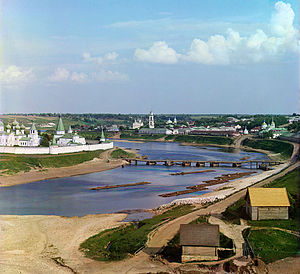
Europa / Geografi / Landformer
Billede af Volga som løber igennem Staritsa, Tver oblast i Rusland. Billedet blev taget af Sergej Mikhajlovitj Prokudin-Gorskij i 1912.
Europa er en verdensdel som strækker sig fra Nordsøen og Atlanterhavet i vest til Uralbjergene i øst; og fra Middelhavet i syd til Nordpolen. Det udgør den vestlige tredjedel af kontinentet Eurasien. Siden 1700-tallet er grænsen mellem Europa og Asien almindeligvis blevet anset for at gå langs Ural; først bjergkæden og derefter floden; Det Kaspiske Hav, Manytj-lavningen nord for Kaukasus, eventuelt Kaukasus-bjergkæden, Sortehavet, Bosporusstrædet, Marmarahavet og Dardanellerne.